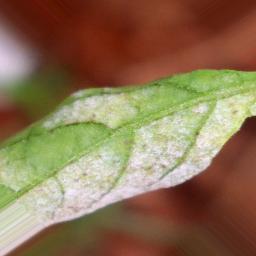
Label: powdery mildew